St. Mark's Church, Variazh

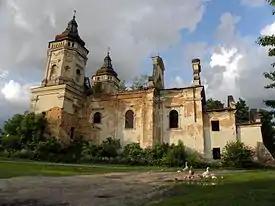
Side view of the partially destroyed early Baroque style church in Variazh in Lviv Oblast.

St. Mark's Church is a partially destroyed Roman Catholic church in the former city of Variazh ("Waręż"), in Lviv Oblast of western Ukraine. It was designed in the early Baroque style by Wojciech Lentarowicz and built during 1688-1693.